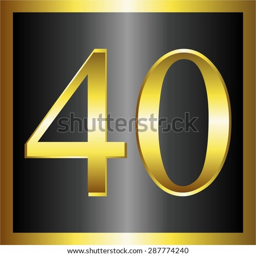
vector illustration of forty on a black background in a shiny gold frame .